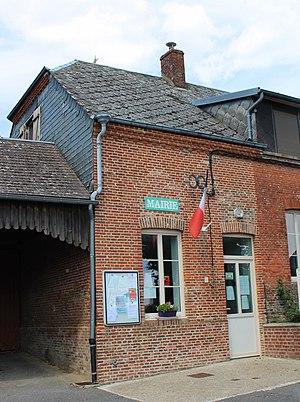
La mairie
Dohis est une commune française située dans le département de l'Aisne, en région Hauts-de-France.